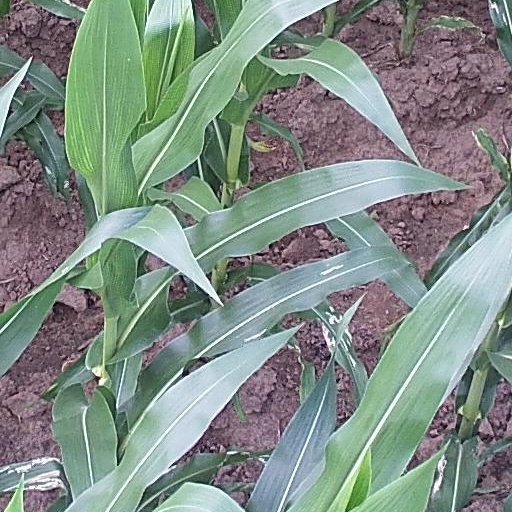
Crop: maize; corn